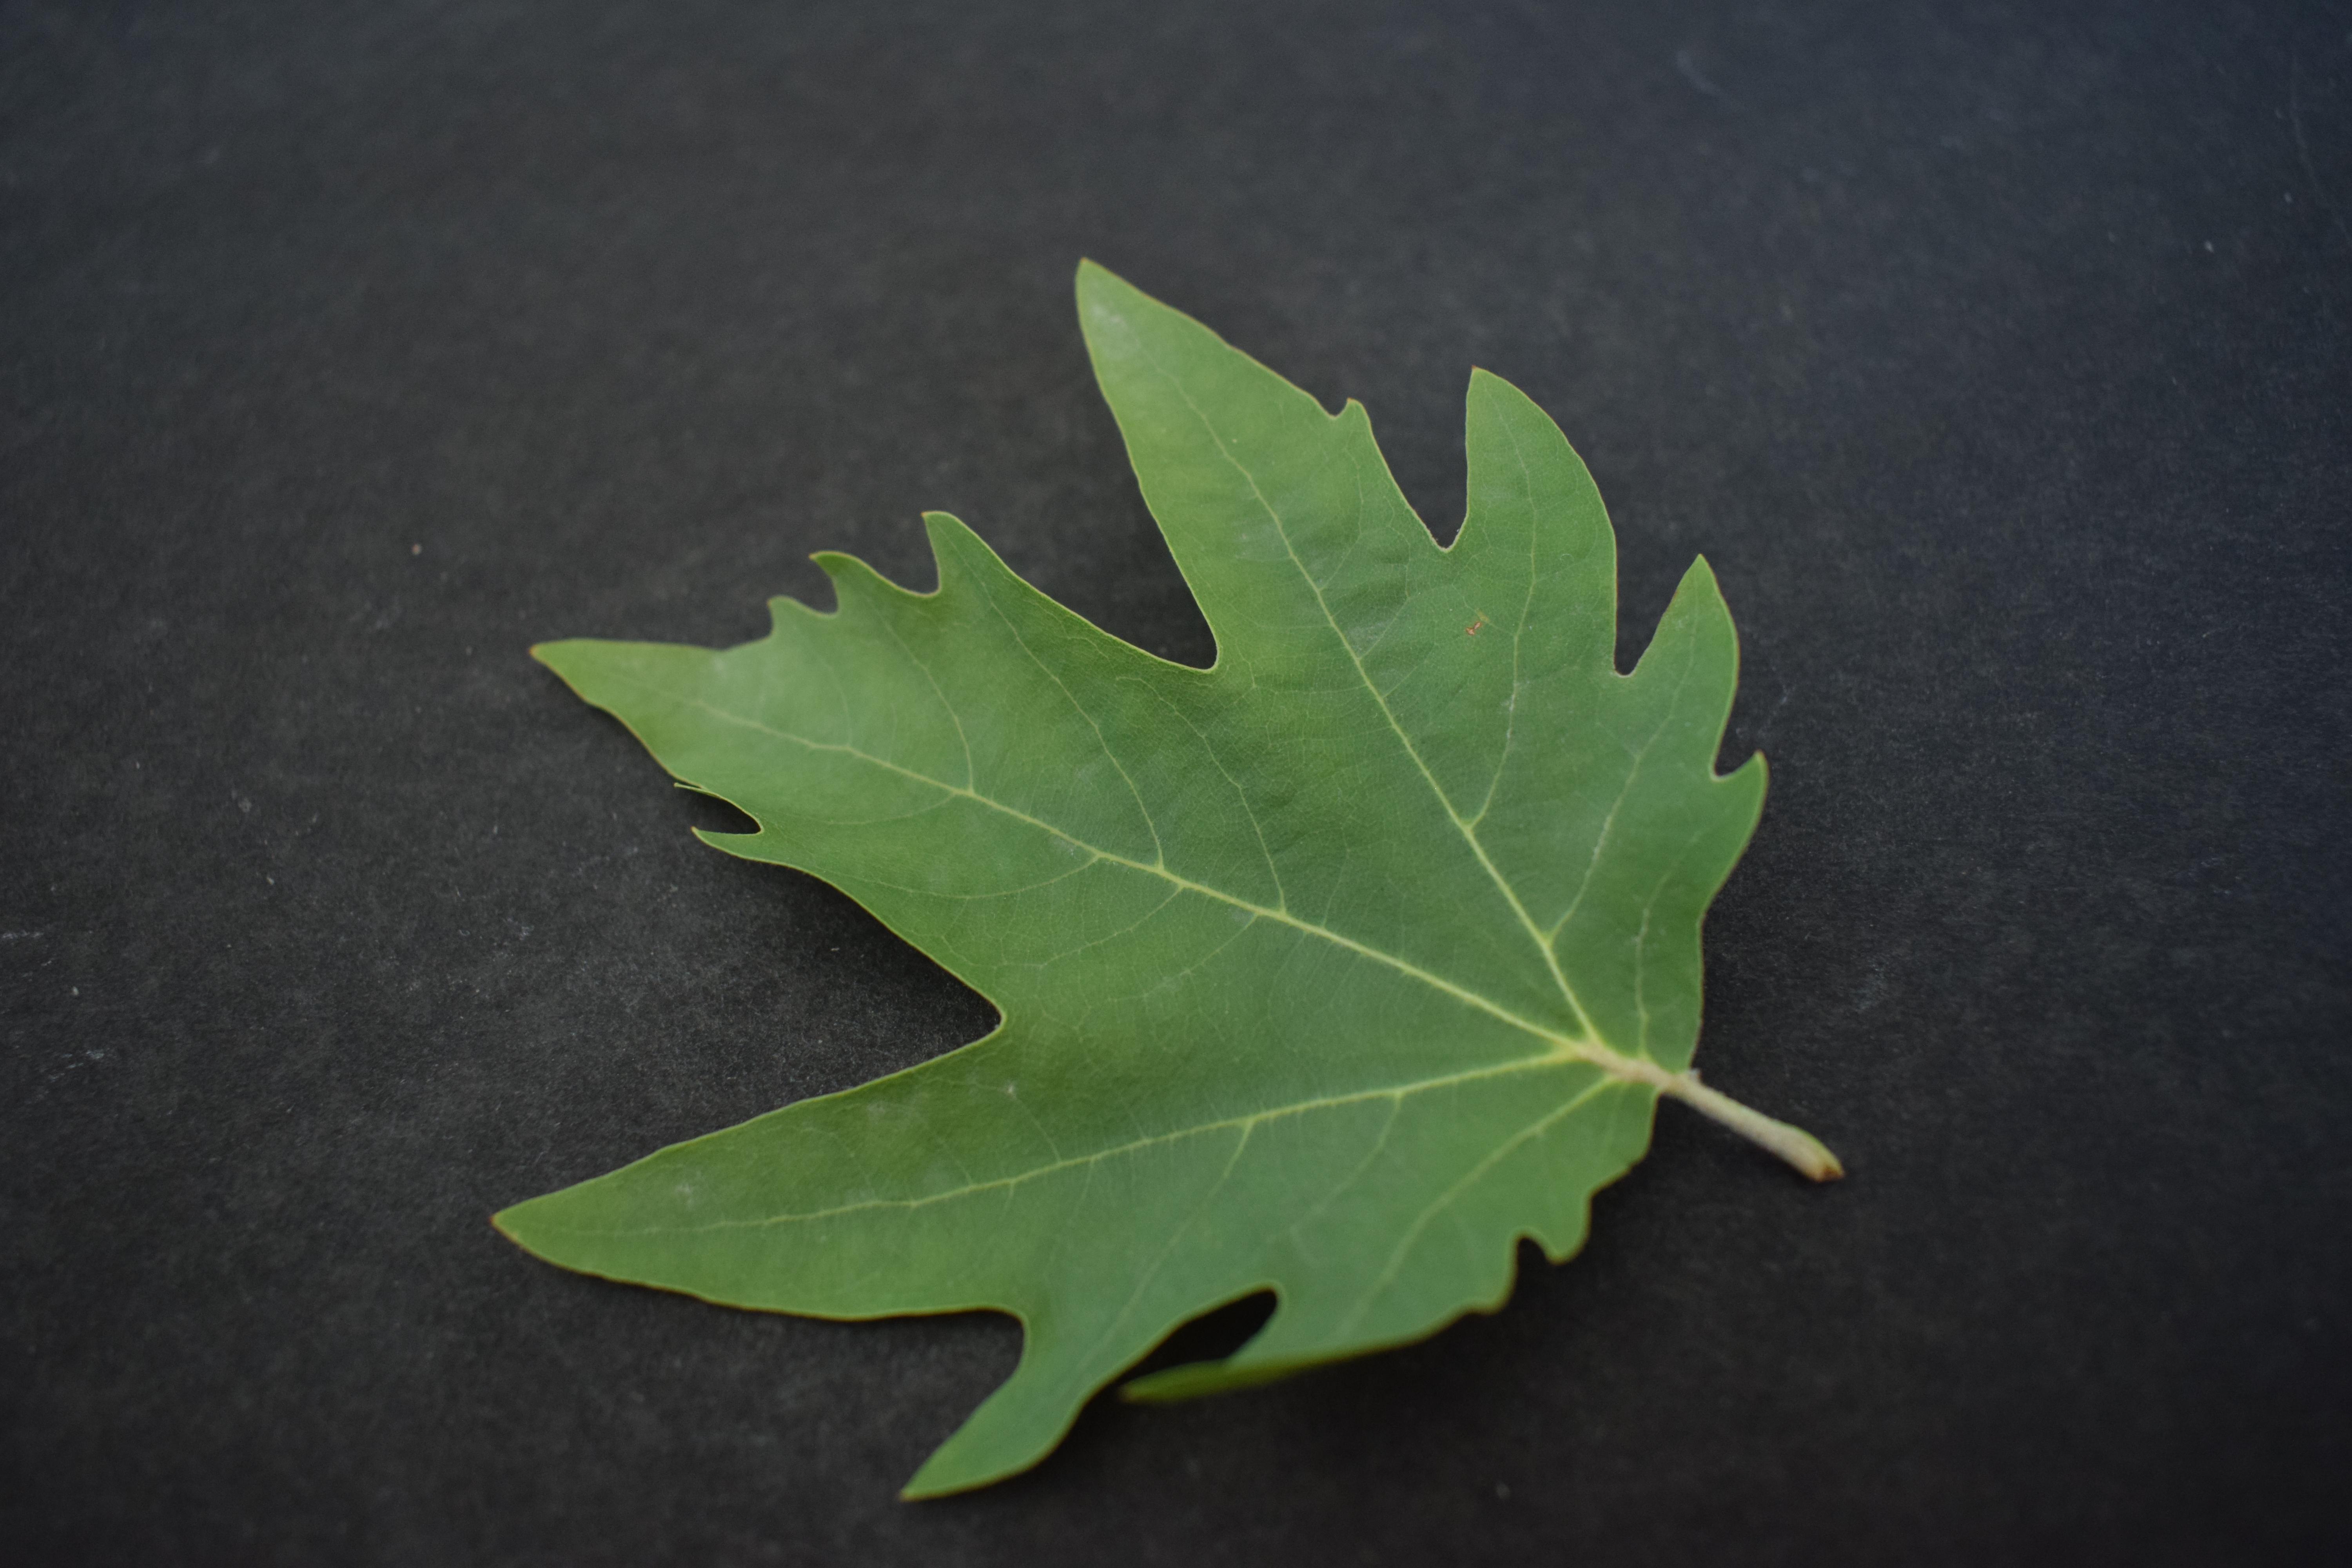
Plant species: Chinar